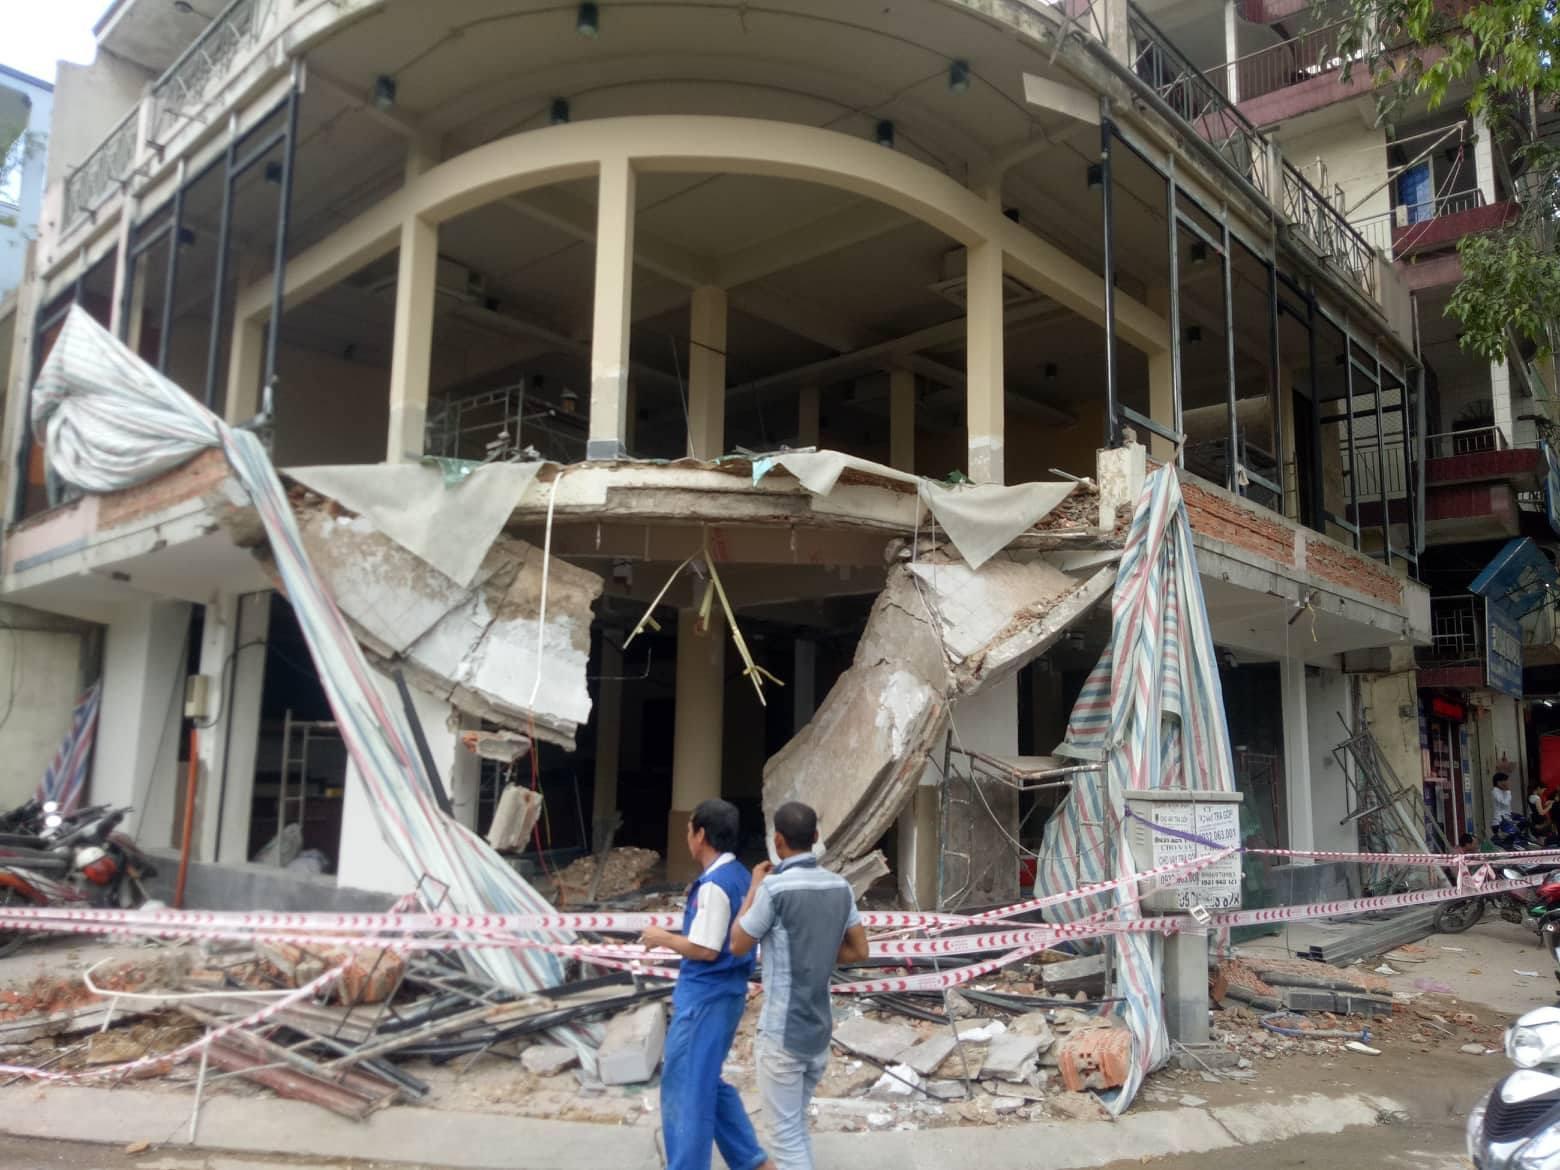
ở bên trong bức ảnh là một ngôi nhà bị sập mái